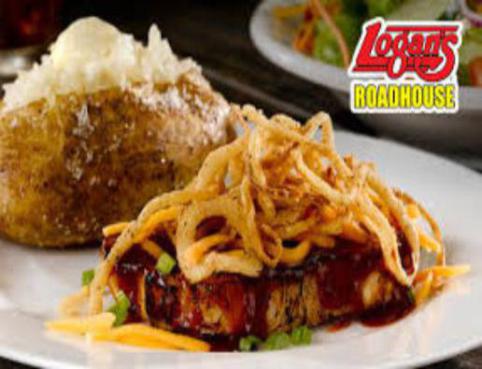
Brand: logan's roadhouse
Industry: Food